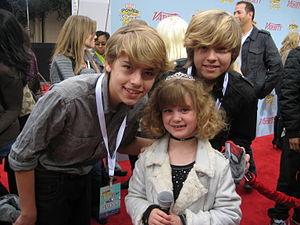
Dylan et Cole Sprouse avec Piper Reese lors de la 2009 Power of Youth évènement. Čeština: Cole (vlevo) a Dylan (vpravo) s Piper Reesovou na akci Power of Youth 2009 Dansk: Cole &amp
Cet article dresse une liste de jumeaux célèbres, laquelle inclut aussi des naissances multiples, des frères ou sœurs siamois, de célèbres jumeaux contemporains, des jumeaux sportifs, des jumeaux mythologiques, des jumeaux historiques, des jumeaux fictifs, des célébrités ayant un jumeau et des records établis par des jumeaux.
Cole Mitchell Sprouse, né le 4 août 1992 à Arezzo en Italie, est un acteur américain.
Des jumeaux sont des frères et sœurs qui ont partagé le même utérus au cours d'une même gestation.